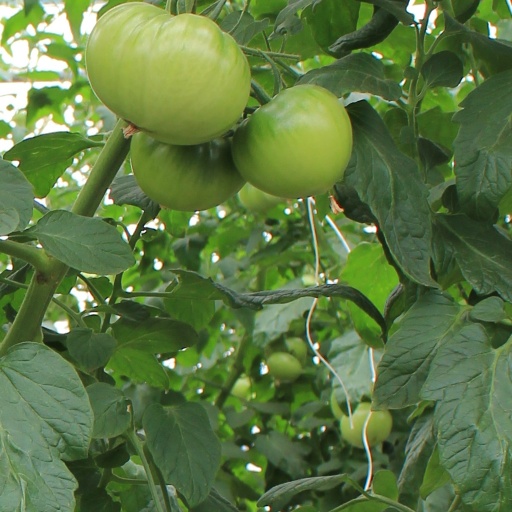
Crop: tomato